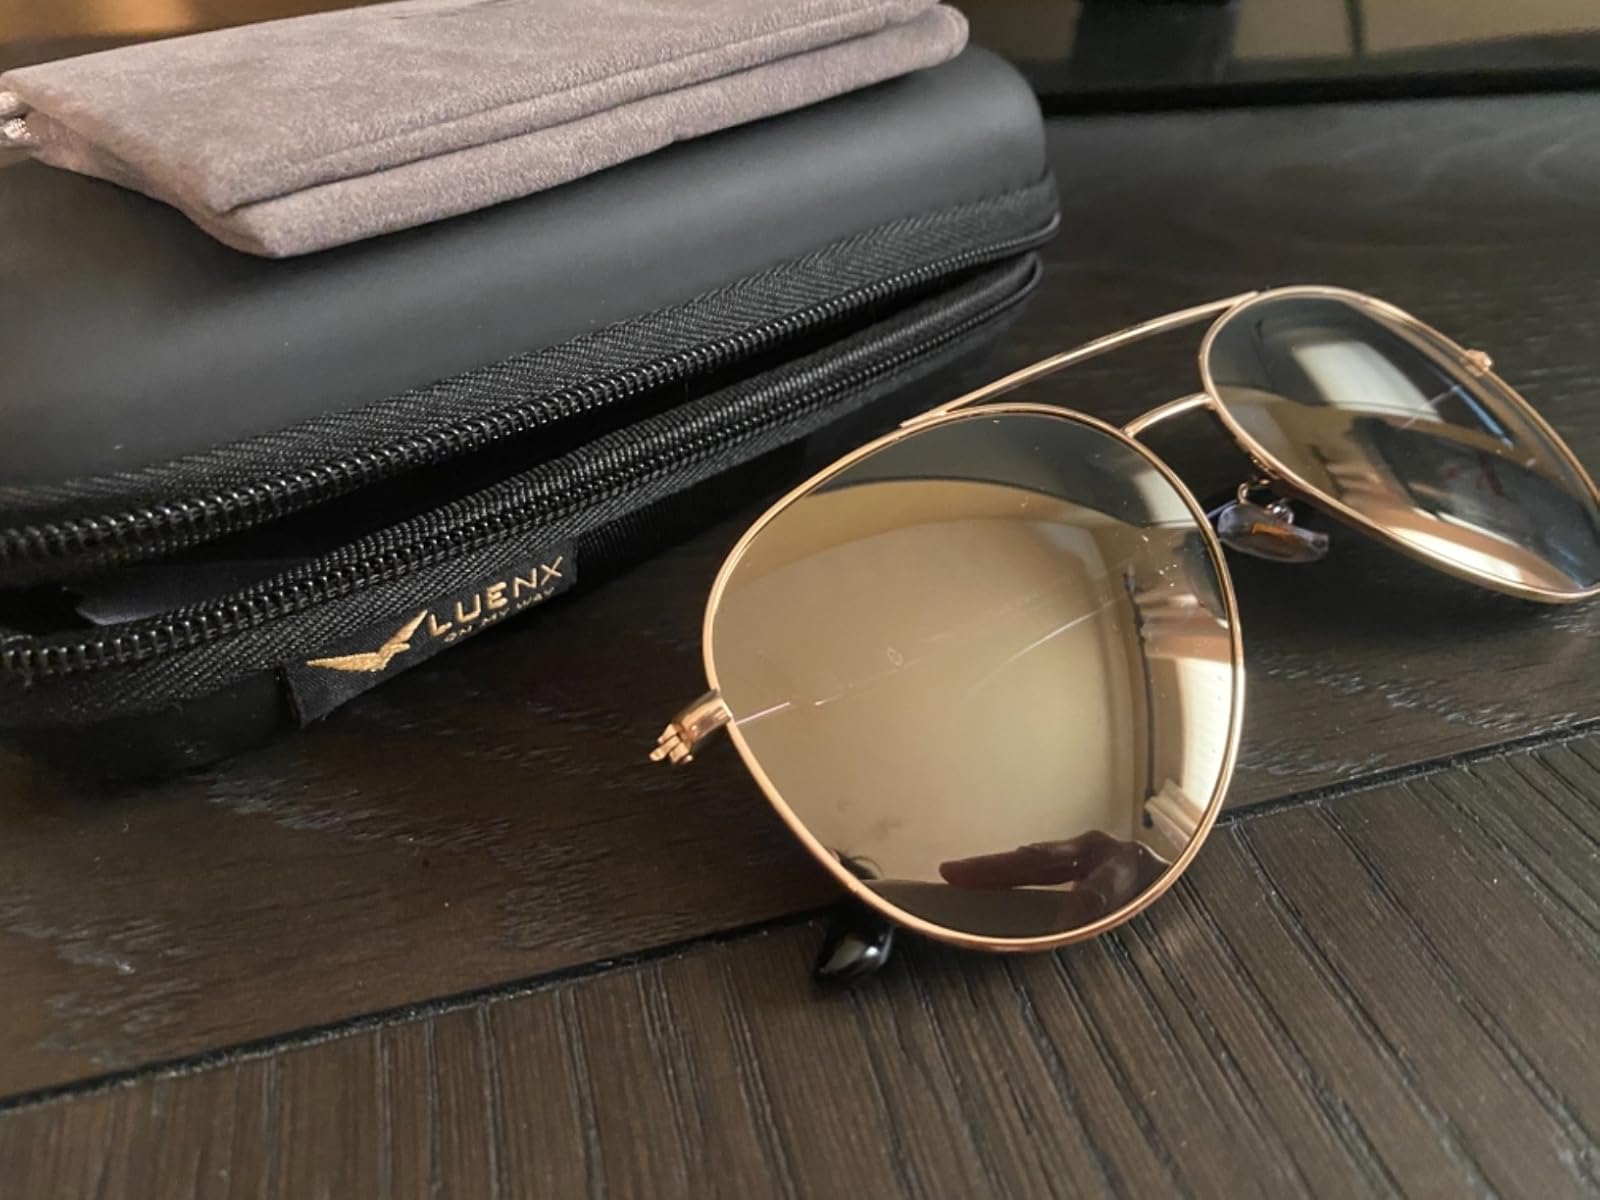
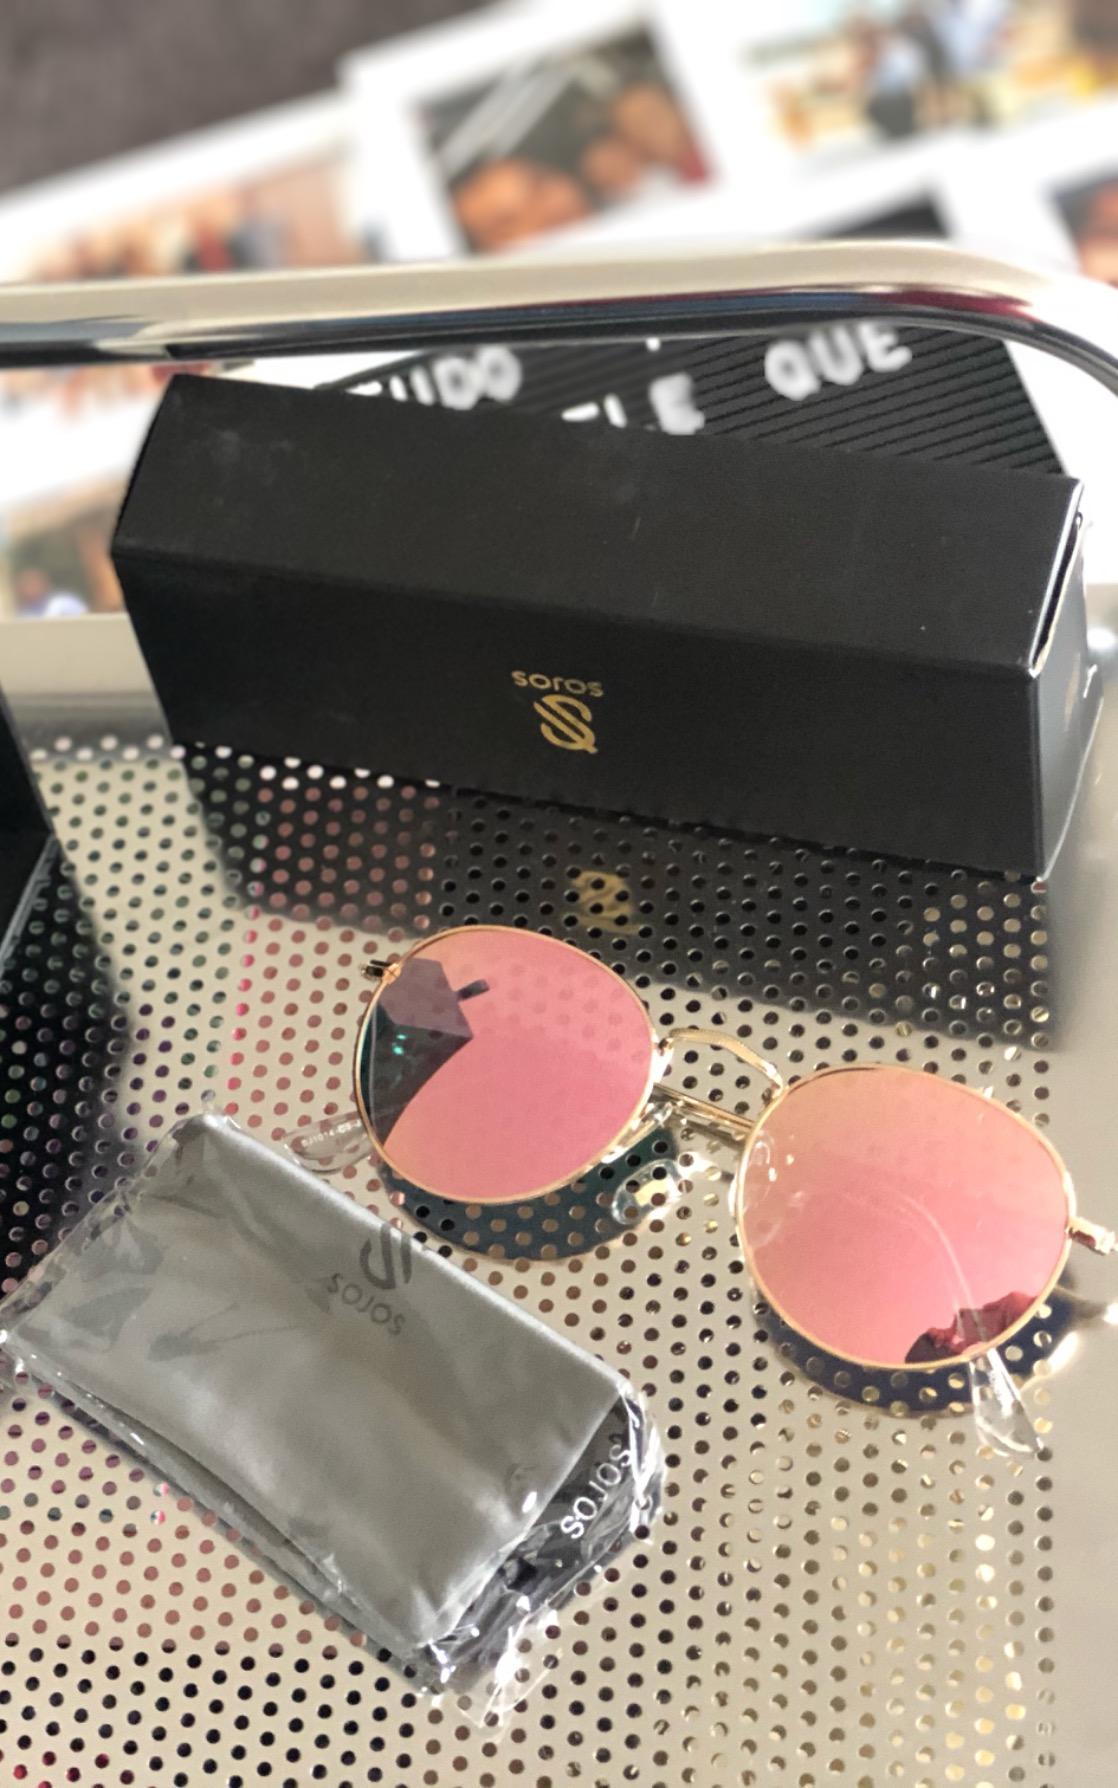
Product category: accessories_sunglasses
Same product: no